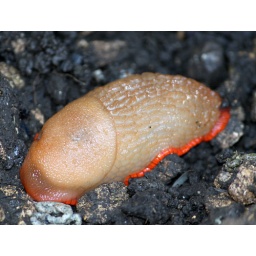
I found this lovely juicy slug under the bird bath yesterday, does anyone have an ID for it please:)